Bofors

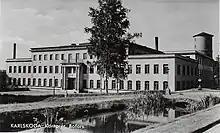
The Bofors Headquarters completed in 1930

By 1911, AB Bofors-Gullspång had outcompeted, bought and closed down its Finspång Swedish competitor in cannon manufacture. The company's name was shortened to AB Bofors in 1919.